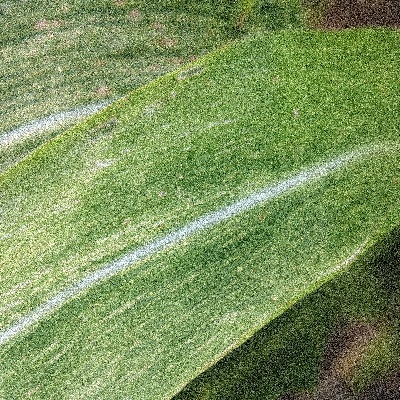
Label: Corn_(Maize)___Maize_Streak_Virus